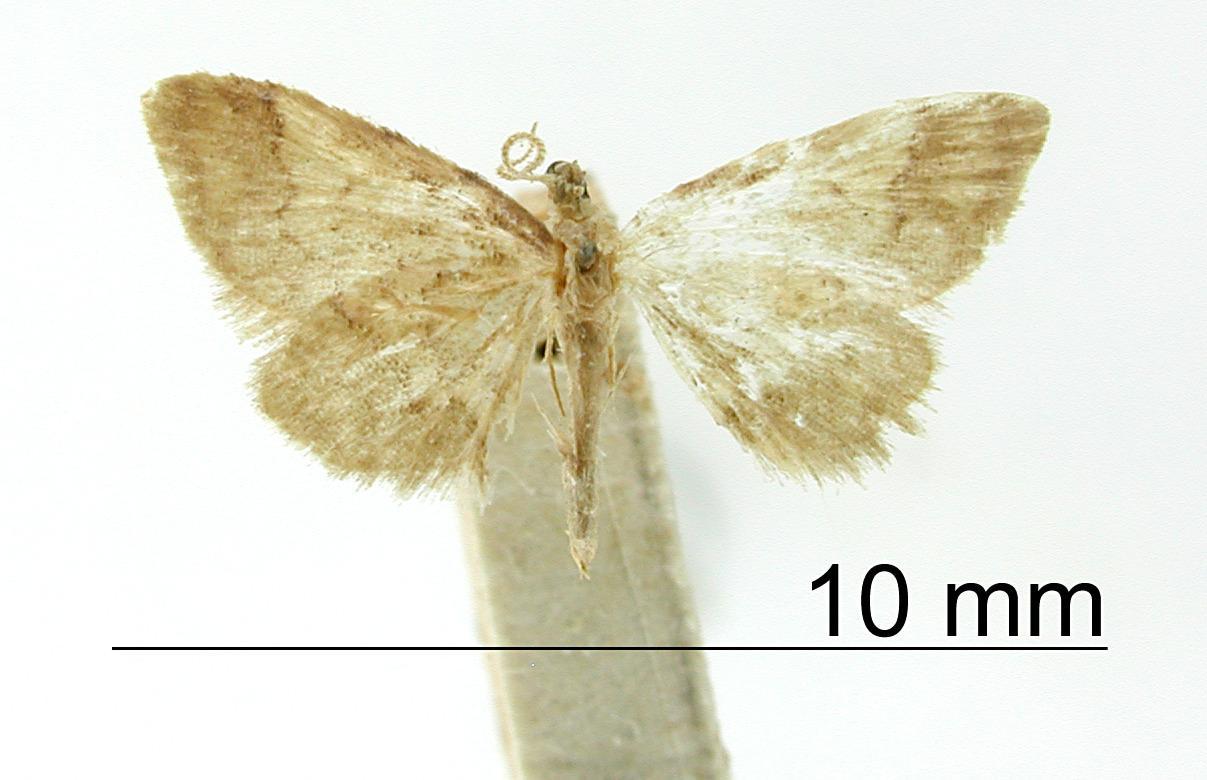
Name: Ptychopoda cedrica
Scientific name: Ptychopoda cedrica Dyar, 1914
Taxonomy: Animalia, Arthropoda, Insecta, Lepidoptera, Geometridae, Sterrhinae
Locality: Taboga Island, Panama
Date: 9 Jun 1911